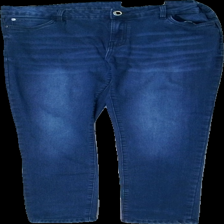
View: front
Type: Jeans
Category: Ladies
Brand: Not in the list
Brand text on label: lidl
Colors: Blue, Grey
Material: 66% bomull 33% polyester 1% elastan
Pattern: Other
Cut: Tight
Season: All
Holes: Minor
Damage: lagning
Damage location: top right
Damage 2: sne söm
Damage 2 location: middle center
Price range: <50
Recommended usage: Export
Description: mörkblåa jeans med silvriga knappar
Comment: storlek saknas